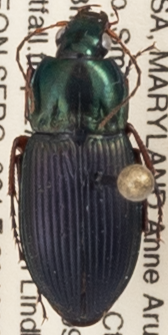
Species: Poecilus lucublandus
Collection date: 2019-06-27
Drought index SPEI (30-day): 0.29
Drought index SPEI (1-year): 2.09
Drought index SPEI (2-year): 2.09